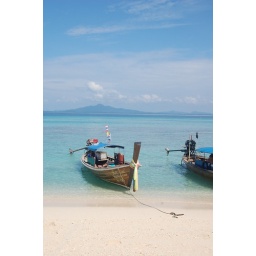
Long-tail boat in bright sun-light, with white sandy beaches and the light blue sea with a nice cloud cover